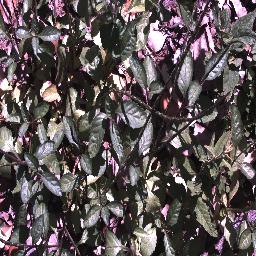
Label: snake_weed